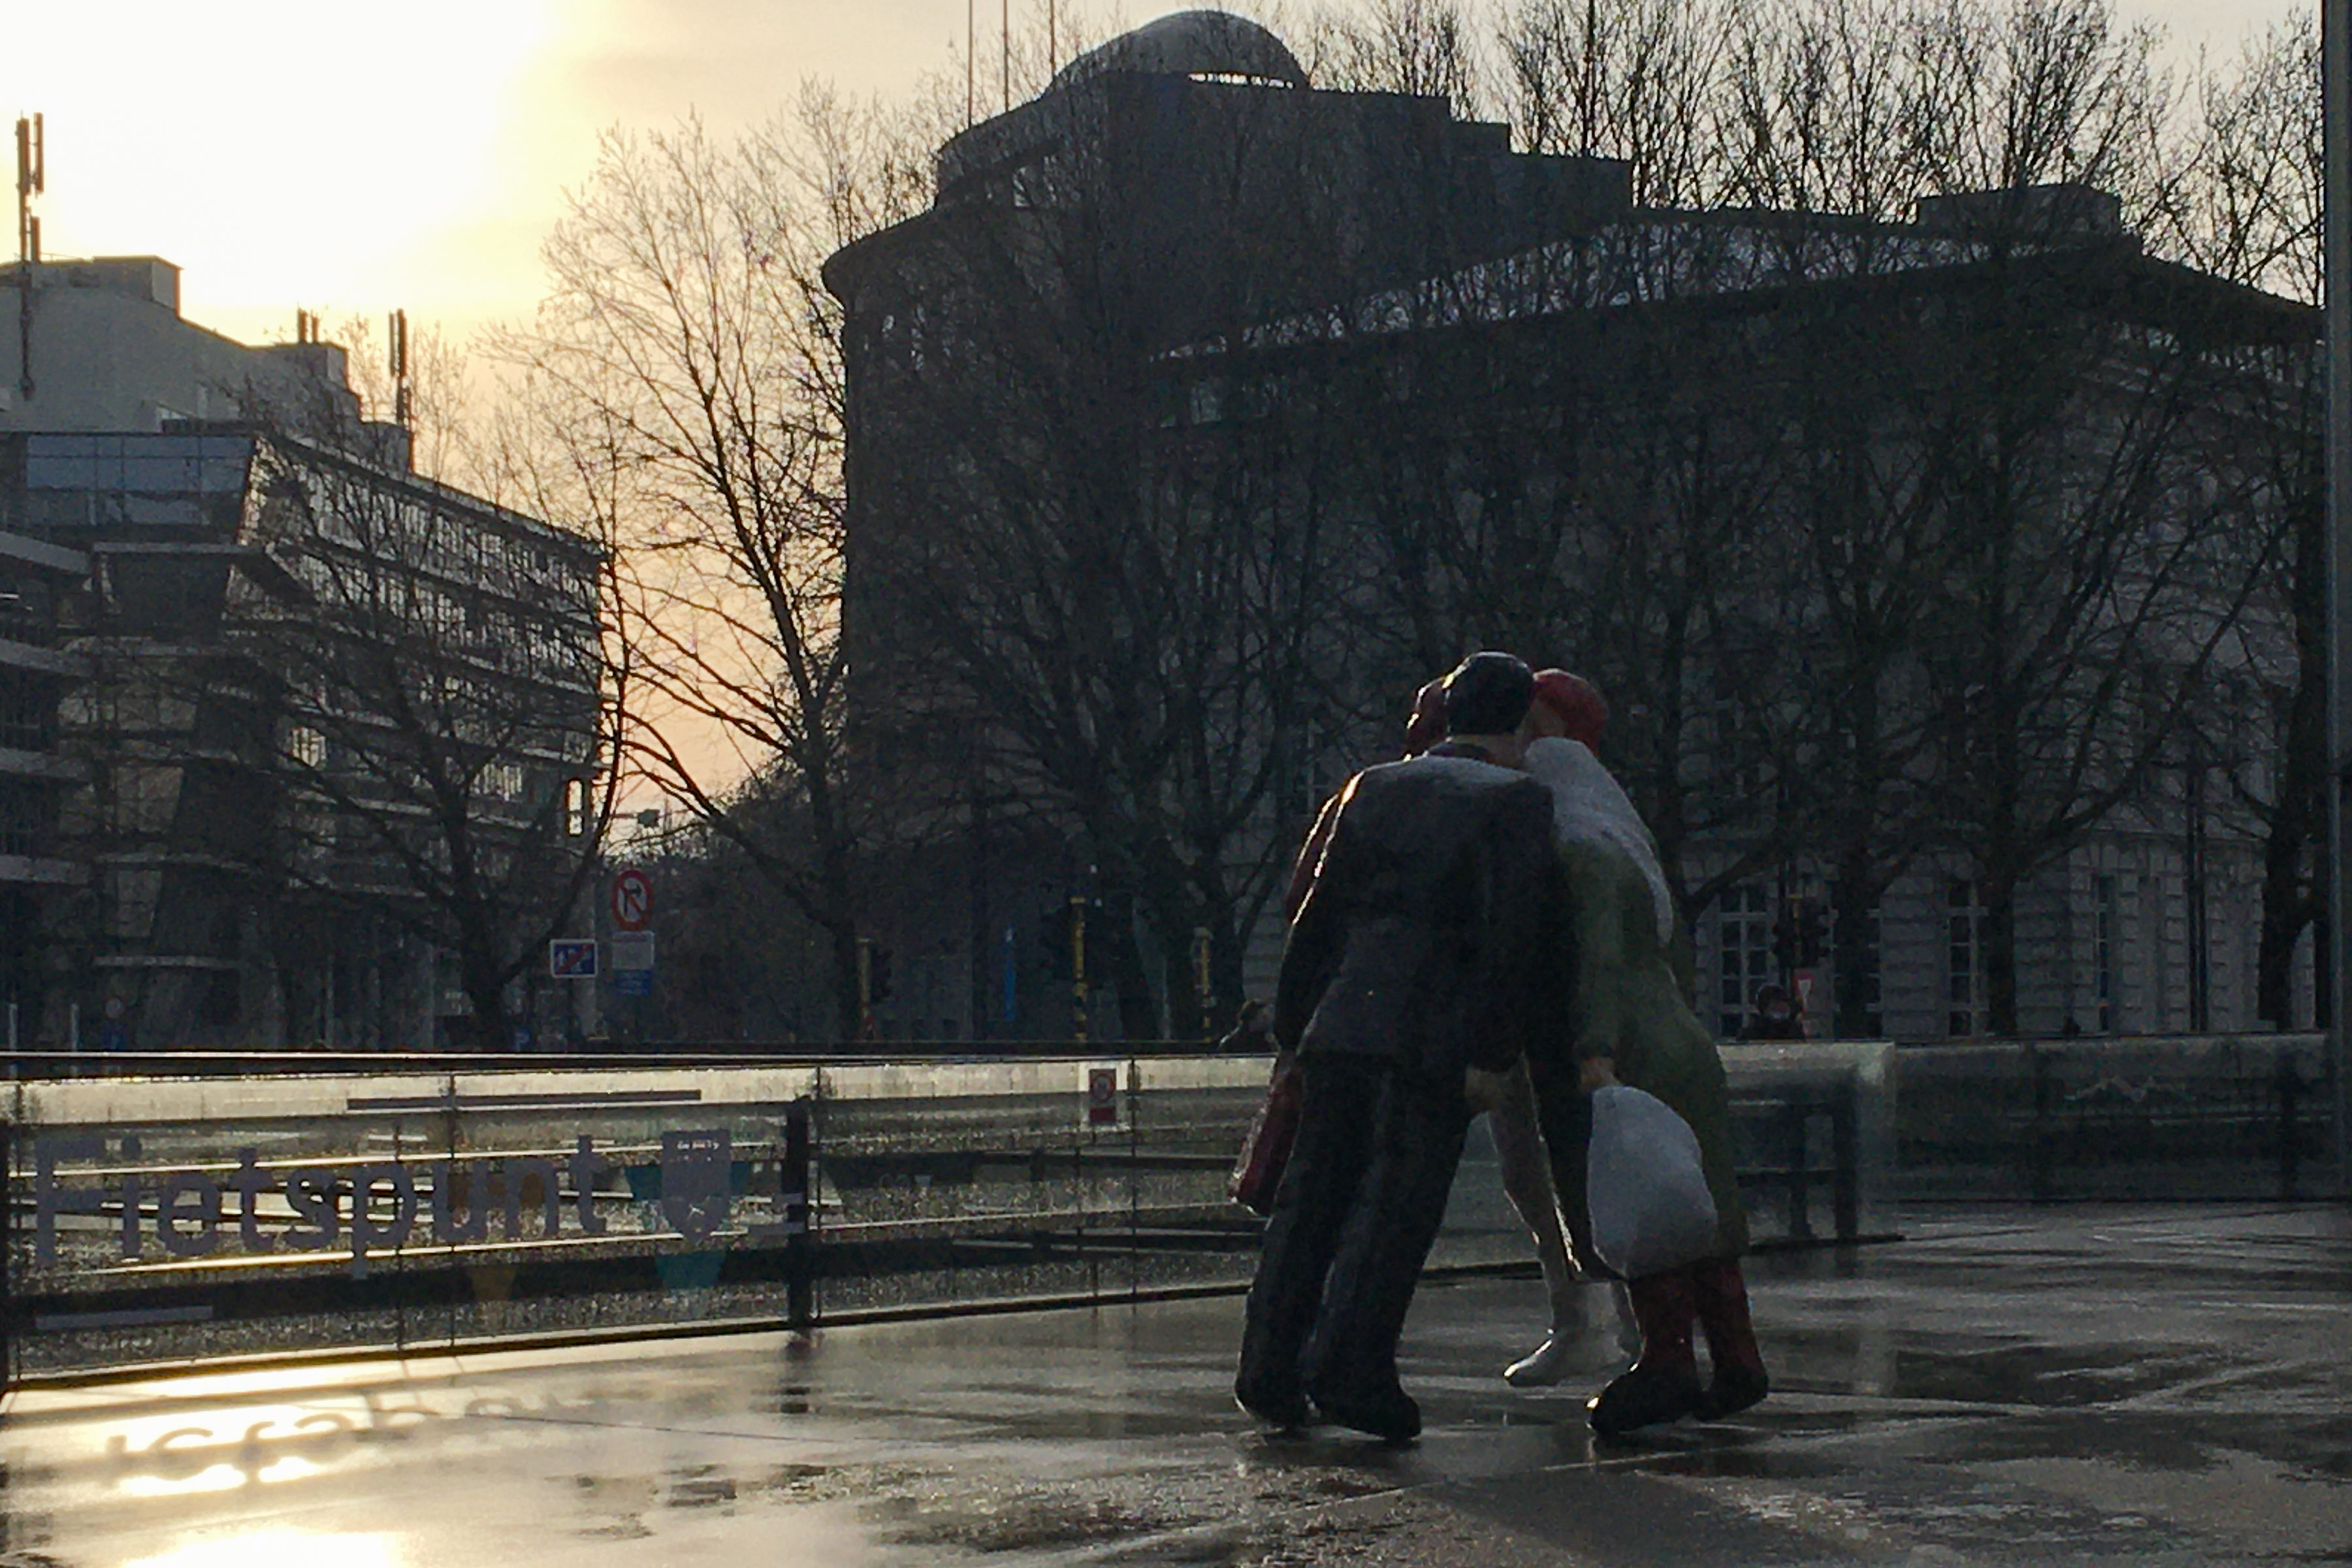
friendship, ice, winter, art, building, sky, light, black, tree, standing, architecture, sunlight, atmospheric phenomenon, road surface, morning, city, Tints and shades, road, metropolitan area, urban area, monochrome, human settlement, pedestrian, reflection, street, backlighting, sitting, evening, darkness, shadow, town, sidewalk, walking, monochrome photography, freezing, night, flooring, recreation, monument, cobblestone, silhouette, sunrise